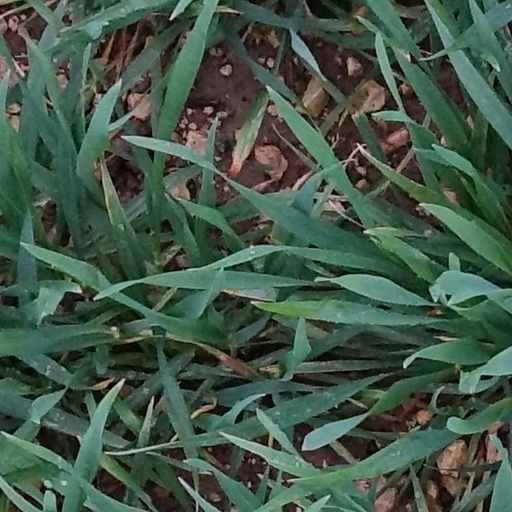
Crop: wheat